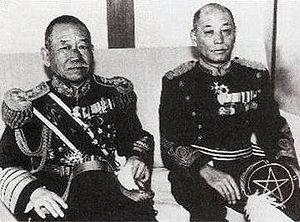
Keisuke Okada, né le 20 janvier 1868 à Fukui au Japon et mort à l'âge de 84 ans le 7 octobre 1952, est un amiral de la marine impériale japonaise qui devient homme d'État et fut le 31ᵉ premier ministre du Japon du 8 juillet 1934 au 9 mars 1936.